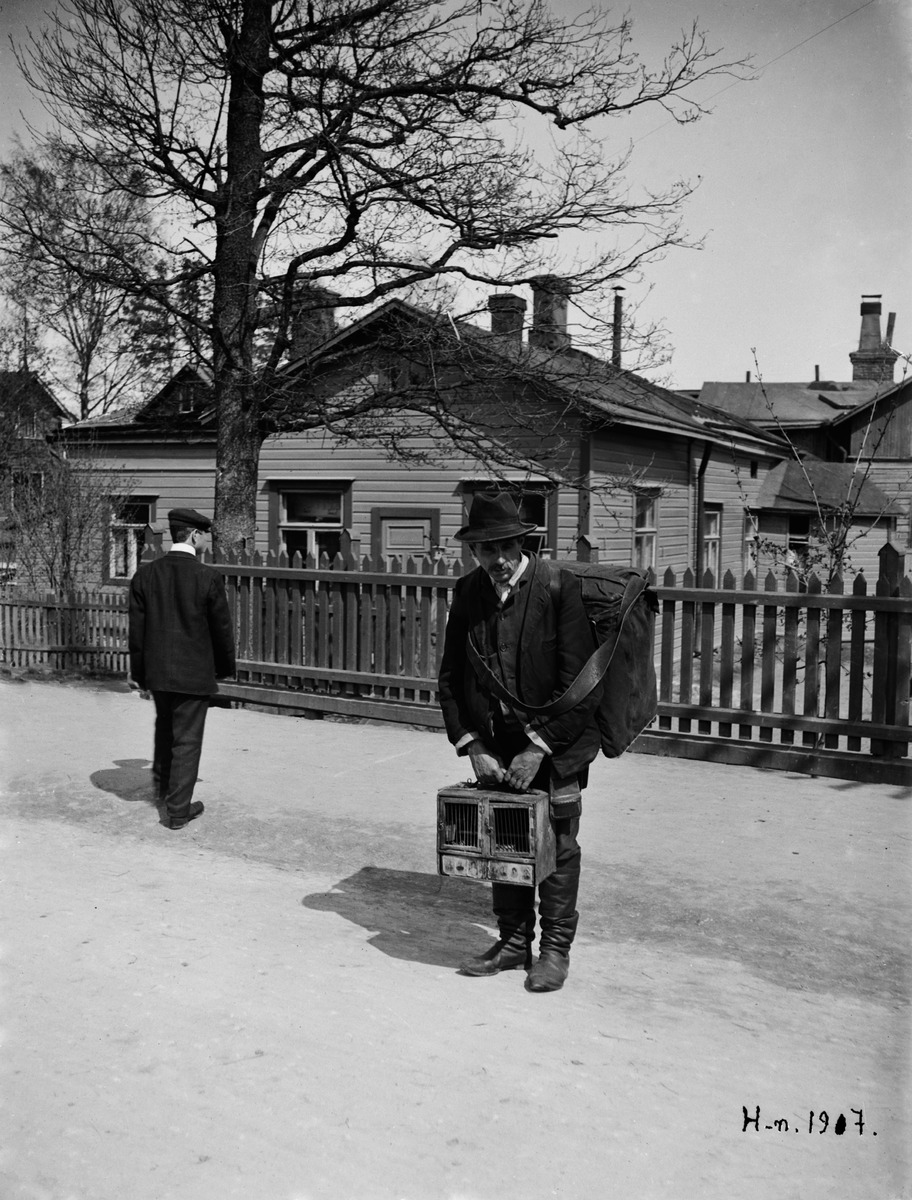
Posetiivari Itäisellä Viertotiellä, nyk
sisällön kuvaus: Posetiivari Itäisellä Viertotiellä, nyk. Hämeentie 91-93:n kohdalla. mustavalkoinen
Kuvaaja: Hausen, Reinhold, valokuvaaja
Ajankohta: kuvausaika 1907
Paikka: Suomi, Uusimaa, Helsinki, Hermanni Helsinki, Hämeentie 91-93
Aiheet: katumusiikki pihasoittajat, posetiivinsoittajat, automaattisoittimet posetiivi, rakennukset puutalot, asuinrakennukset